Australian Cornish Mining Sites

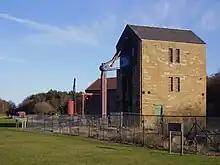
Cornish Beam Engine

The Cornish settler had a large influence on the development of the Yorke peninsula and was a major factor in the inclusion of the Moonta and Burra mines in the National Heritage list. In the 1840s, Cornwall suffered a tremendous impact due to the potato blight which led to a significant proportion of the Cornish population traveling overseas to seek employment as a way to avoid the famine. During the 1860s to 1870s, Cornwall began to de-industrialize as the over-specialized economy failed to diversify. The discovery of copper in the Yorke peninsula saw many Cornish miners and their families to emigrate as they found themselves unemployed in Cornwall.